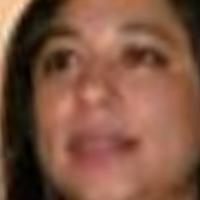
Age group: age 31-40